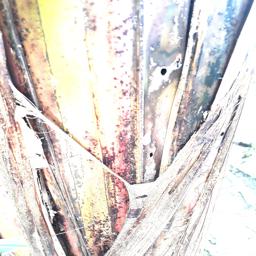
Label: PSEUDOSTEM WEEVIL